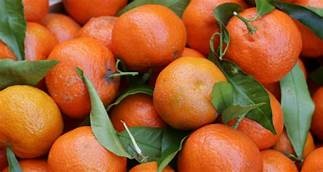
Label: mandarine